Milwaukee

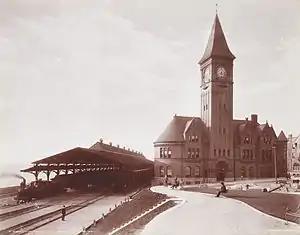
Milwaukee's Lake Front Depot in 1898

Schurz was referring to the various clubs and societies Germans developed in Milwaukee. The American Turners established its own Normal College for teachers of physical education and the German-English Academy. Milwaukee's German element is still strongly present; the city celebrates its German culture by annually hosting a German Fest in July and an Oktoberfest in October. Milwaukee boasts a number of German restaurants, as well as a traditional German beer hall. A German language immersion school is offered for children in grades K–5.